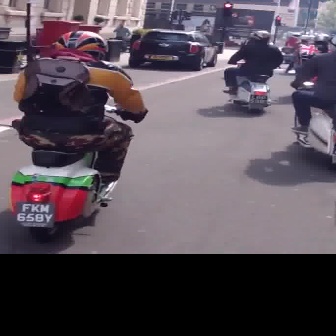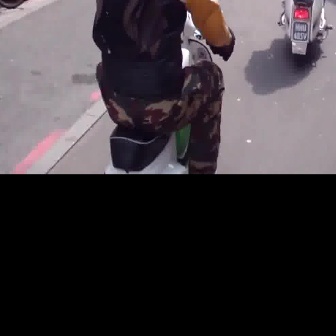
  Please identify the target specified by the bounding box [9,103,147,241] in the first image and locate it in the second image. Return the coordinates in [x_min,y_min,x_max,y_max] format.
Answer: [91,30,234,173]